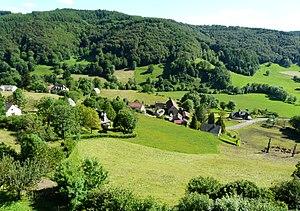
La vallée de la Doire à Tournemire, Cantal, France.
La Doire est une rivière française du Massif central qui coule dans le département du Cantal. C'est un affluent de la Bertrande et donc un sous-affluent de la Dordogne.